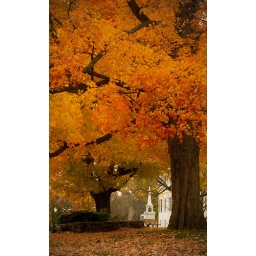
The town green in my home town of Milton. First Parish Church in the background.